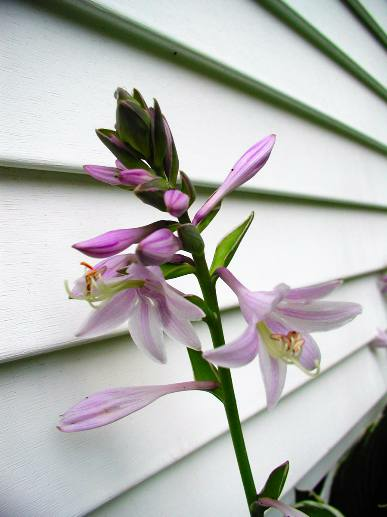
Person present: No